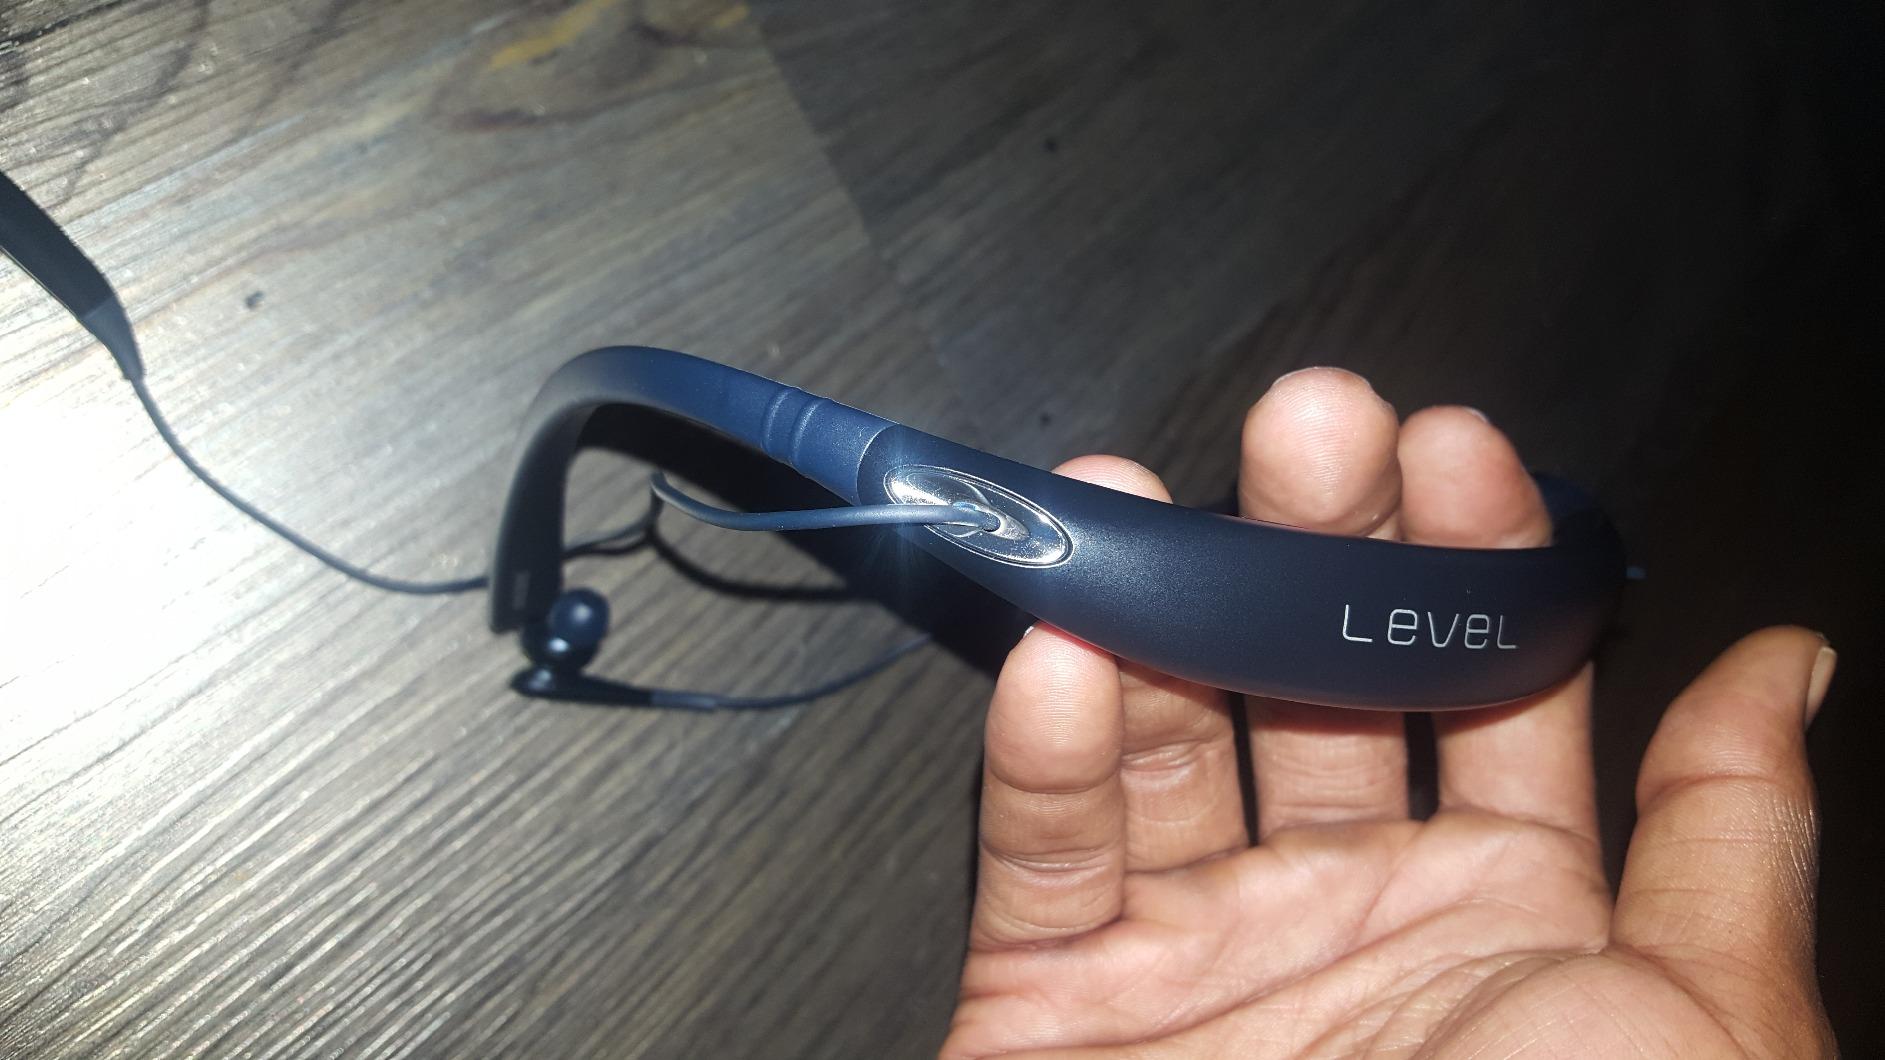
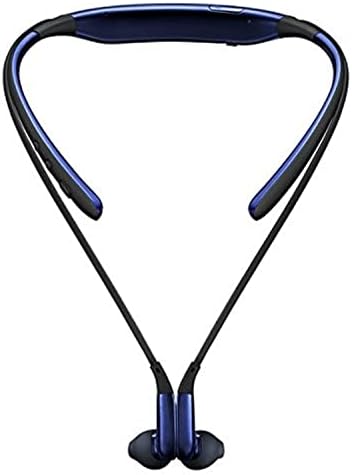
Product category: headphones
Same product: no